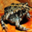
Label: frog